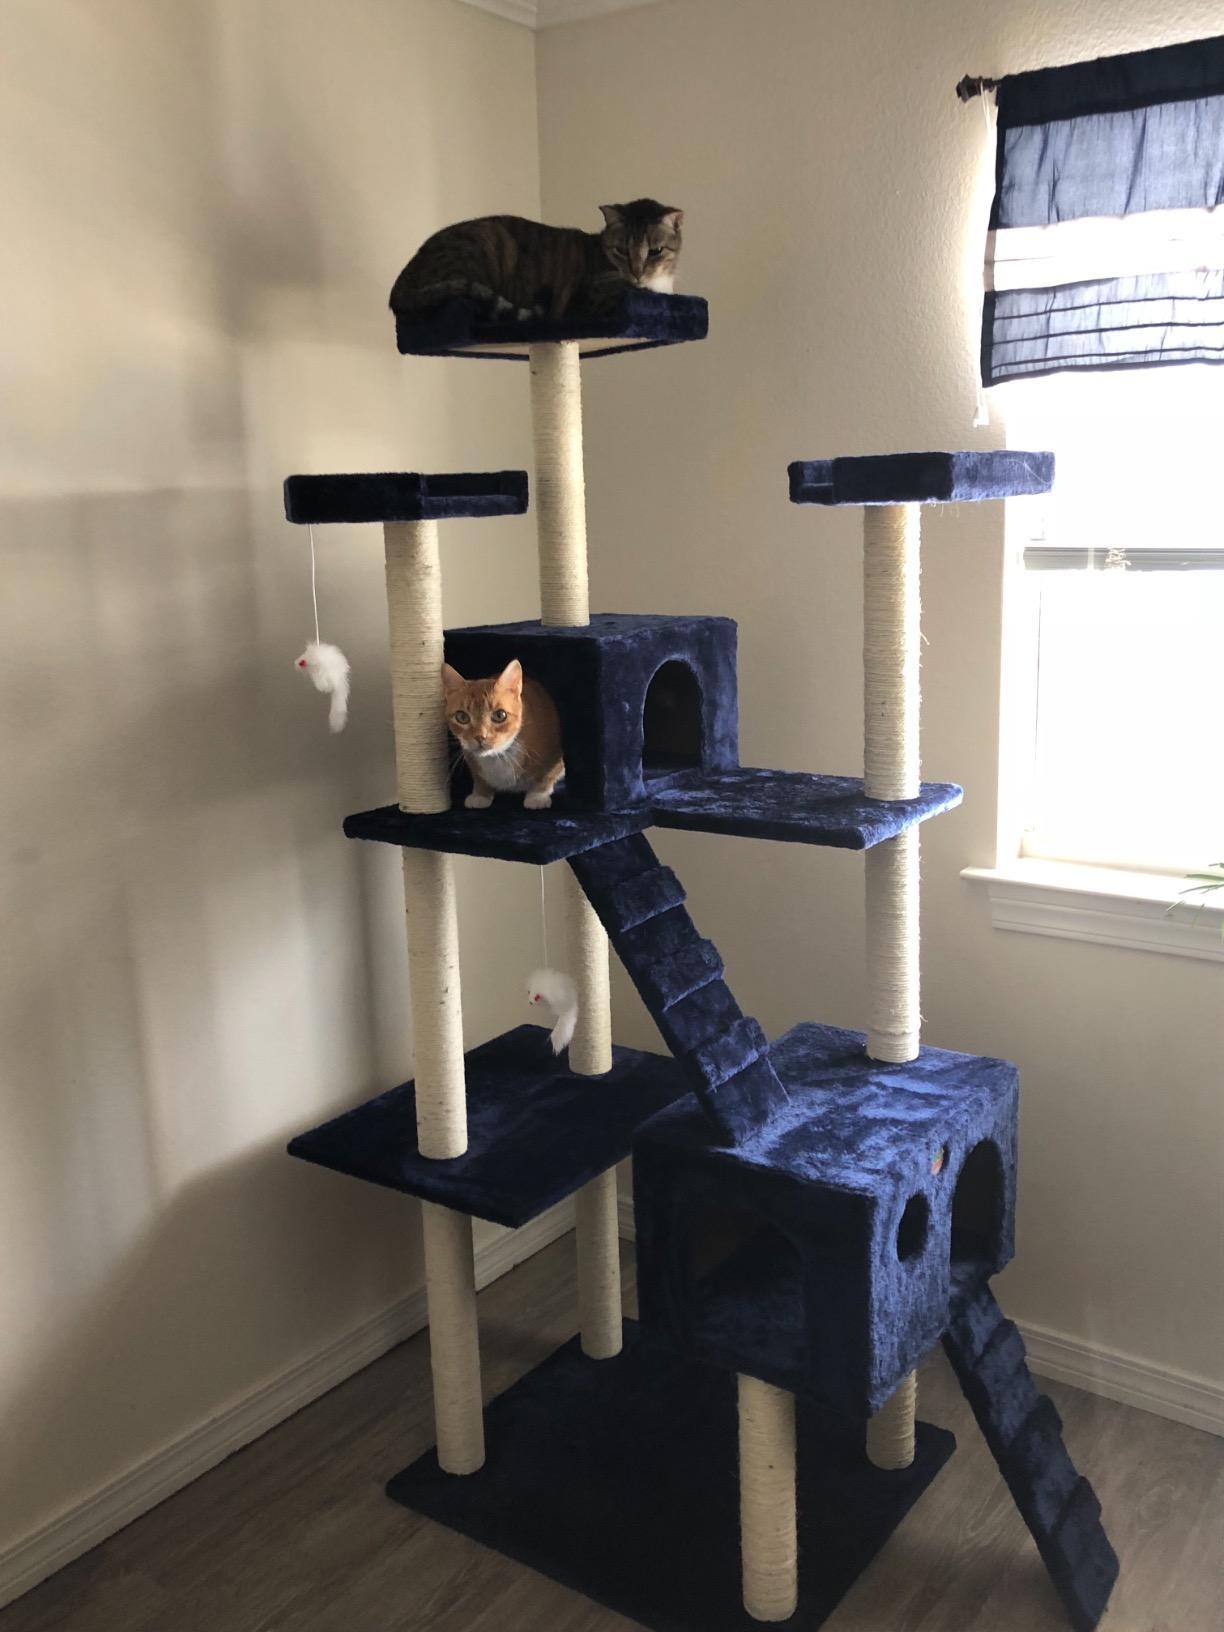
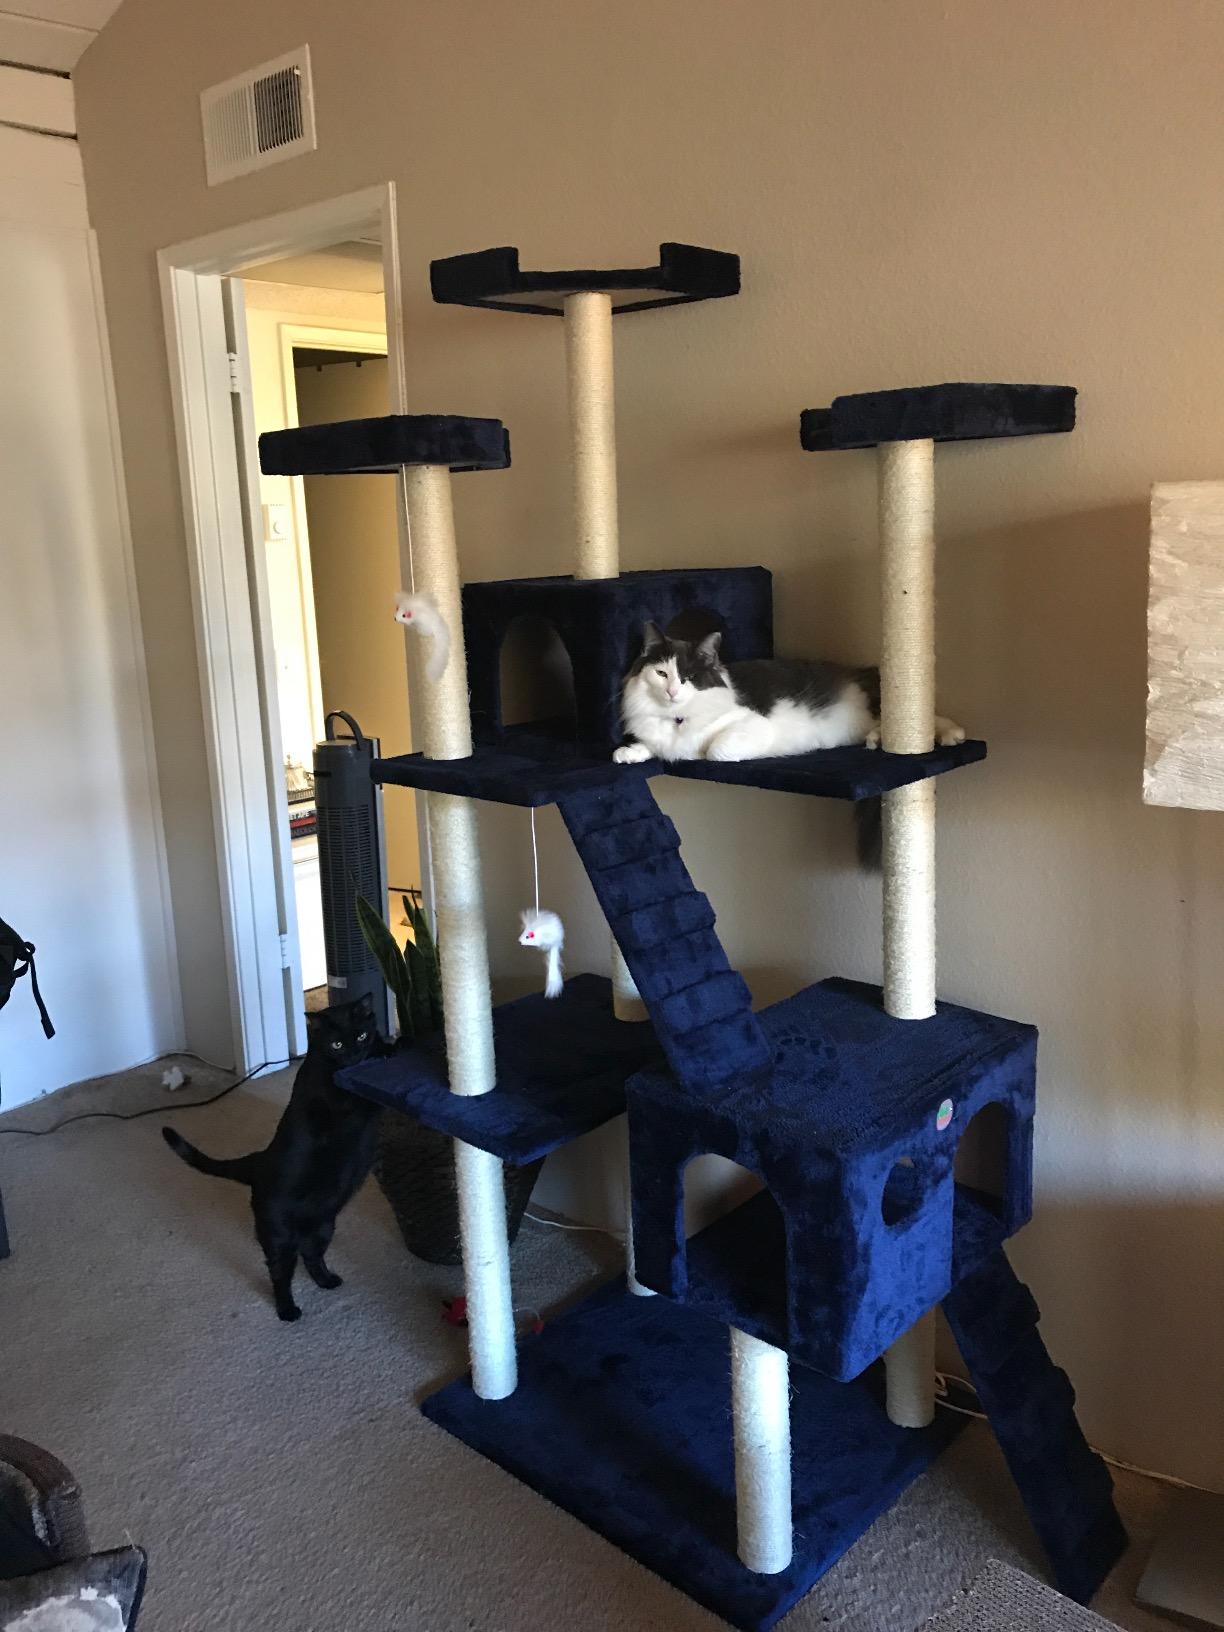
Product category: items_cat tree
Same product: yes